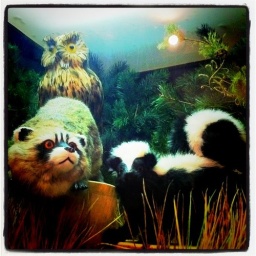
A small glass box in the Trophy Room in Club 33 at Disneyland.